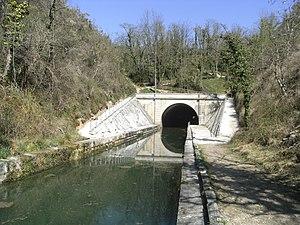
Canal de Marans à La Rochelle (Charente-Maritime - France) - Tunnel Saint-Léonard (1850), sortie sud.
Dompierre-sur-Mer est une commune du Sud-Ouest de la France, située dans le département de la Charente-Maritime.
Le tunnel Saint-Léonard est un ouvrage d'art permettant au canal de Marans à La Rochelle de passer sous la colline Saint-Léonard, haute de 33 mètres, et situé dans la commune de Dompierre-sur-Mer, en Charente-Maritime, en site naturel classé.